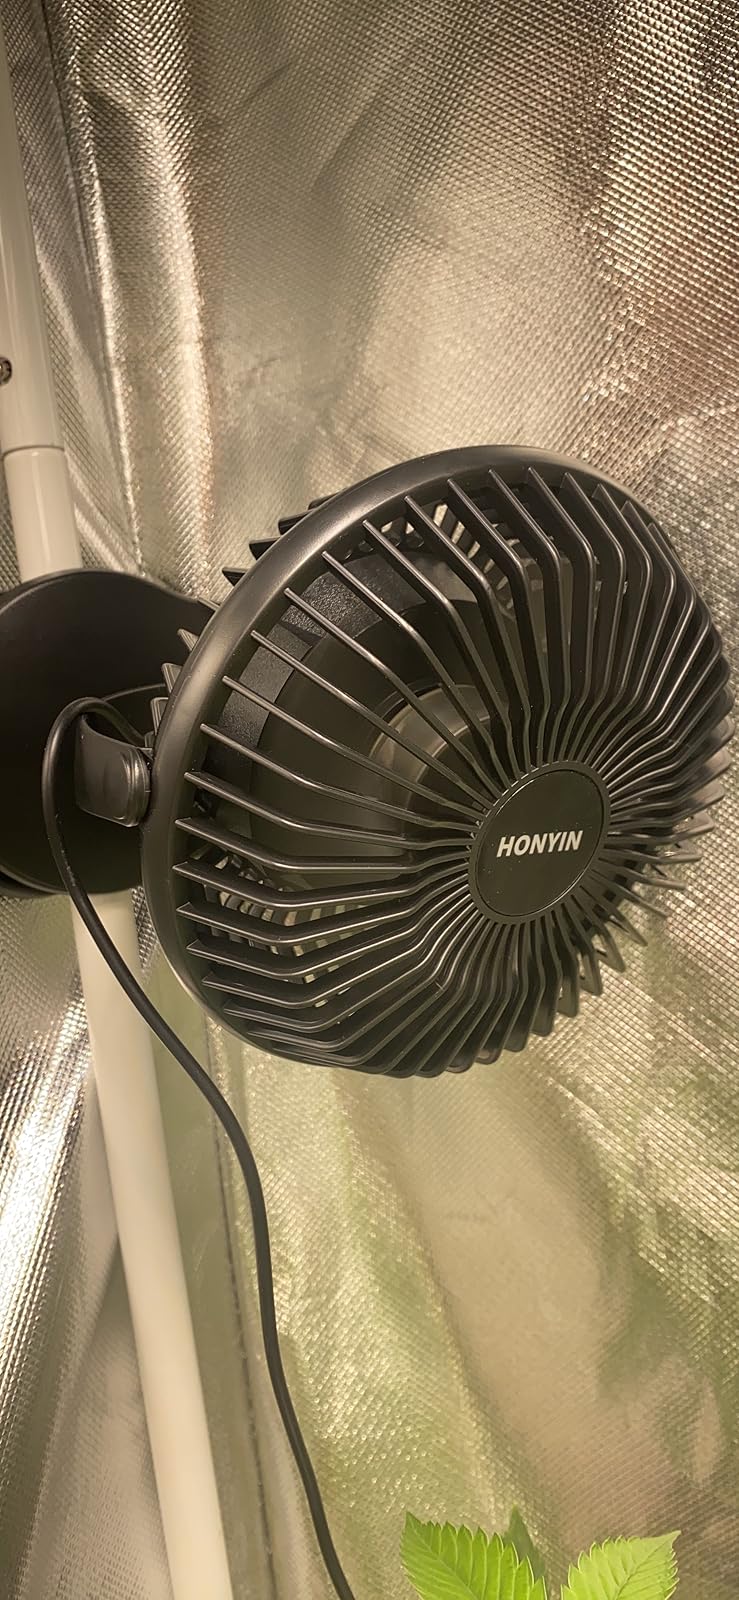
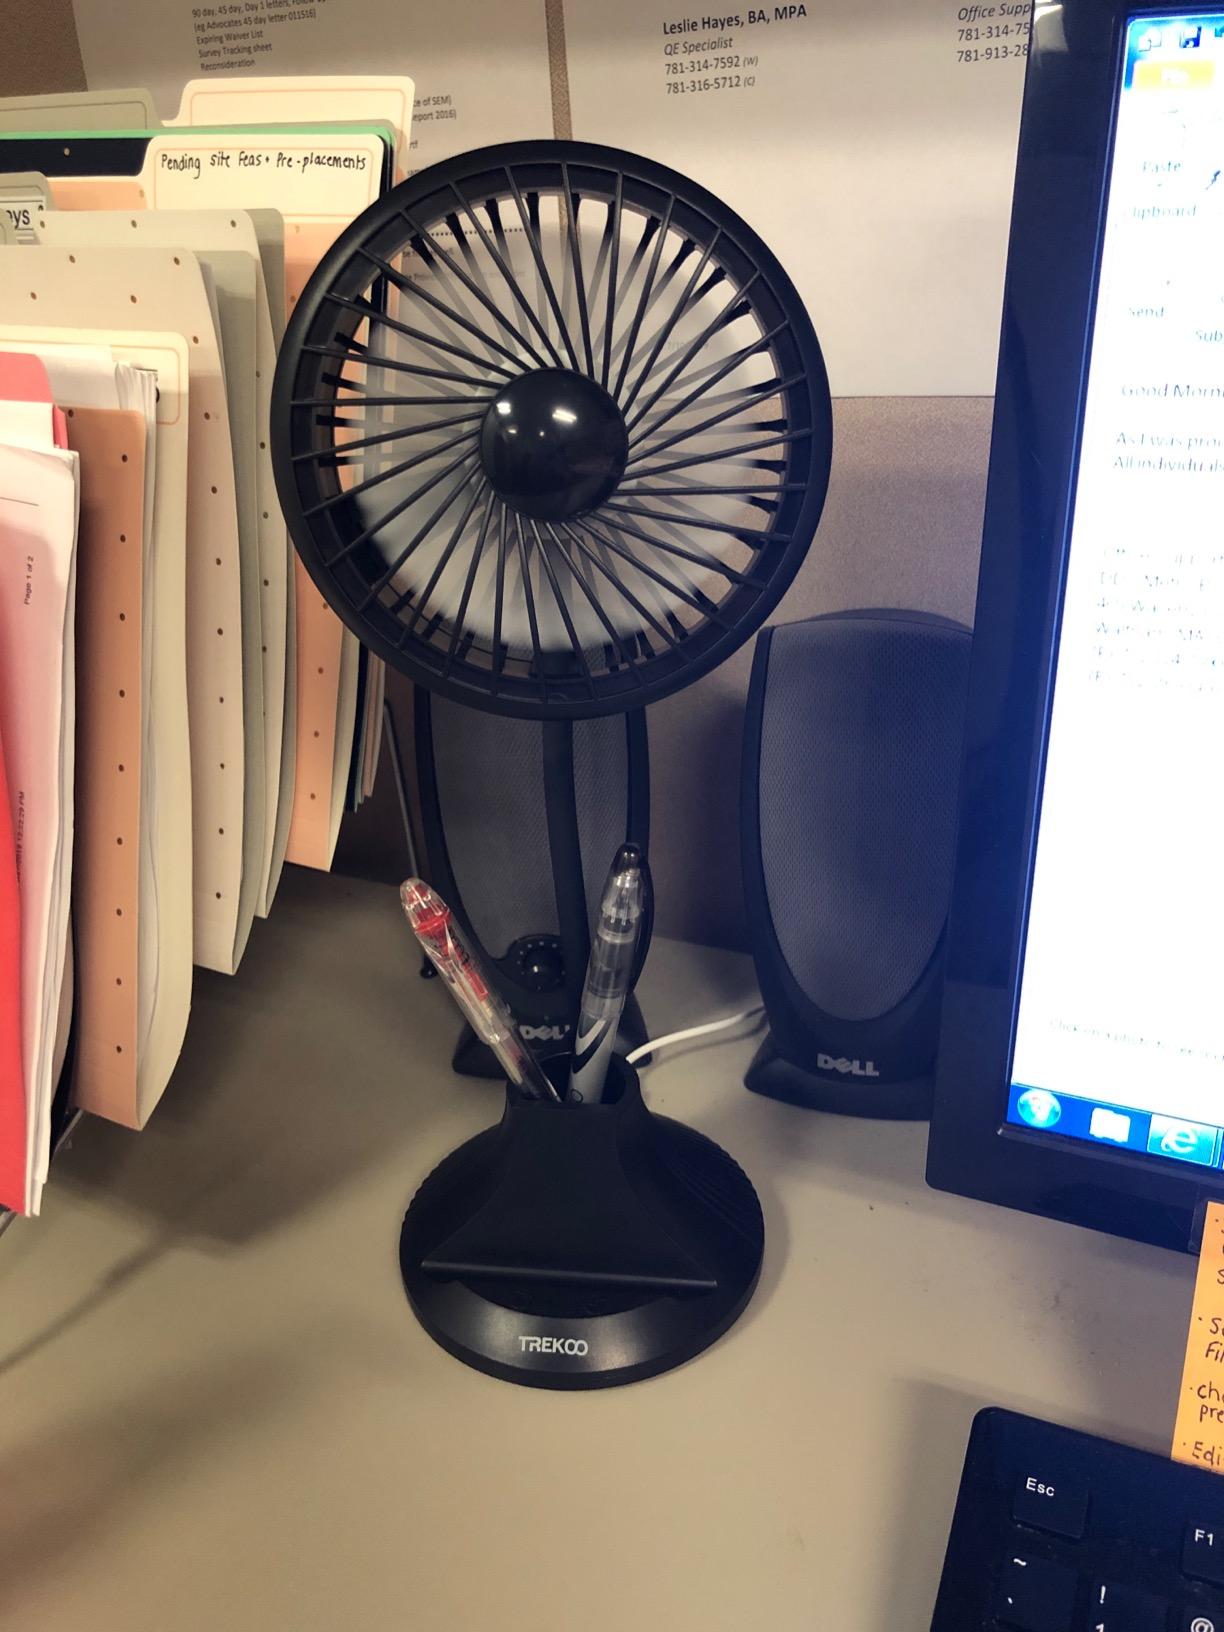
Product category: fan
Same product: no